Anna Howard Shaw Day

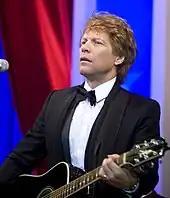
Jon Bon Jovi, a caucasian male in his mid-40s with dark blond hair, wears a black suit and white shirt with a black bow-tie. He is seen with a black acoustic guitar strapped across his stomach.

Jack Donaghy, who is Vice President of East Coast Television and Microwave Oven Programming for General Electric, makes an appearance on the fictional CNBC show "The Hot Box". During the appearance, Jack interacts with the show's host, Avery Jessup (Elizabeth Banks), with the two flirting during the broadcast. Avery and Jack share Republican viewpoints, and she asks him out for a drink after the show, which he accepts. They eventually embark on a number of both successful and unsuccessful dates. During one of those dates, Jack invites her to a "TGS" VIP party he has hastily staged, whereupon he enlists the help of Jon Bon Jovi—at the time NBC's real-life Artist in Residence—to come over and talk to them, in an effort to impress the successful Avery. When Bon Jovi approaches them, though, Jack disregards him due to his own intriguing conversation with Avery, which impresses her even more. After the "TGS" party, the two go back to Jack's apartment and end up sleeping together.